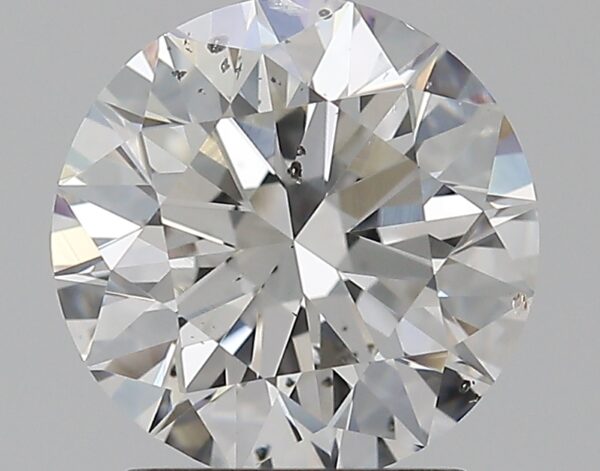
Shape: round
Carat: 1.79
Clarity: SI1
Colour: E
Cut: EX
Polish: EX
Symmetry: EX
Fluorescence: ST
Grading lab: GIA
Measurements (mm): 7.69 x 7.74 x 4.85